Old Dominion Steamship Company

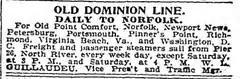
New York to Chesapeake Bay Ports advertisement, "The Brooklyn Daily Eagle", 1898

Established in 1867, the founder and first President of the Old Dominion Steamship Company was Isaac Bell (1814–1897), and its first Vice President was George W. Elder. Former Attorney General of Delaware Jacob Moore served for a period as the company's legal counsel. Subsequent presidents of the company included H.B. Walker and W.L. Woodrow.